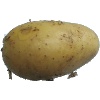
Label: white_potato